Fire hose

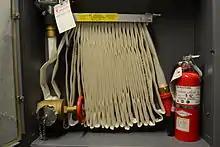
Indoor fire hose with a fire extinguisher

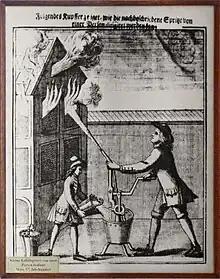
A stirrup pump from the mid-17th century, before the advent of fire hoses

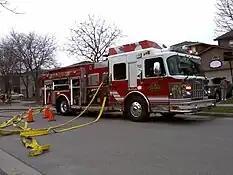
Fire hoses connected to a fire engine in Vaughan, Ontario

A fire hose (or firehose) is a high-pressure hose that carries water or other fire retardant (such as foam) to a fire to extinguish it. Outdoors, it attaches either to a fire engine, fire hydrant, or a portable fire pump. Indoors, it can permanently attach to a building's standpipe or plumbing system.